Dan Piraro

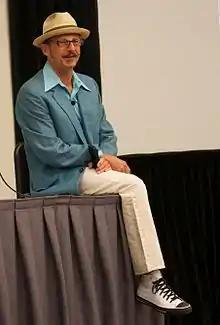
Dan Piraro at the 2012 Comic-Con

Daniel Charles Piraro (born October 1958), is a painter, illustrator, and cartoonist best known for his syndicated cartoon panel "Bizarro". Piraro's cartoons have been reprinted in 16 book collections (as of 2012). He has also written three books of prose.